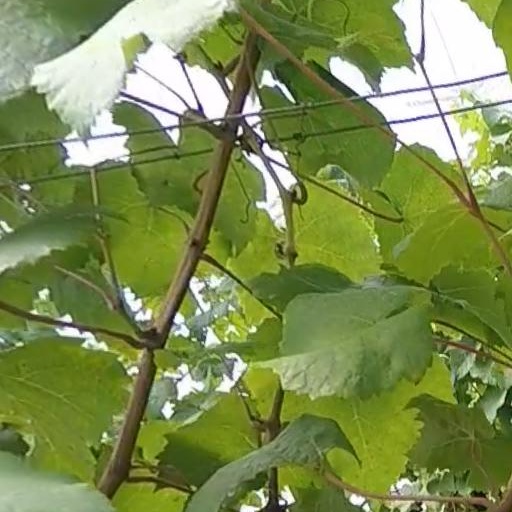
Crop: grape